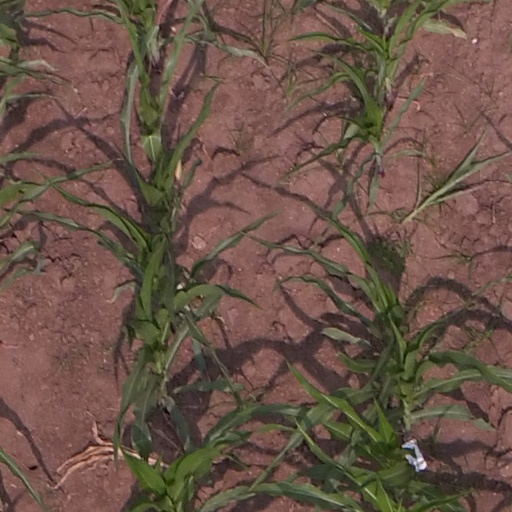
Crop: maize; corn